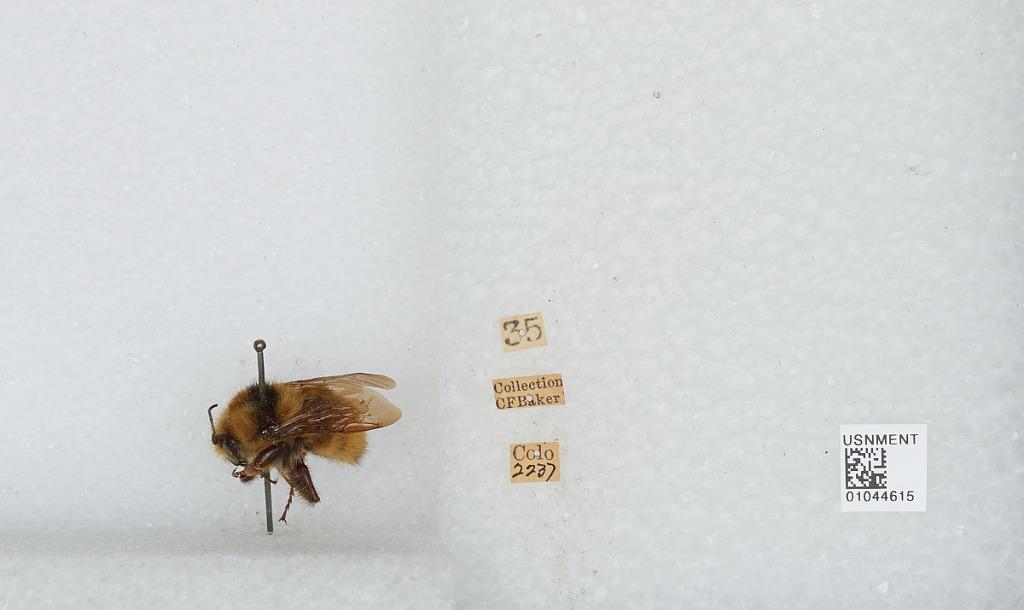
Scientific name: Bombus sp.
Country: United States
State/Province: Colorado